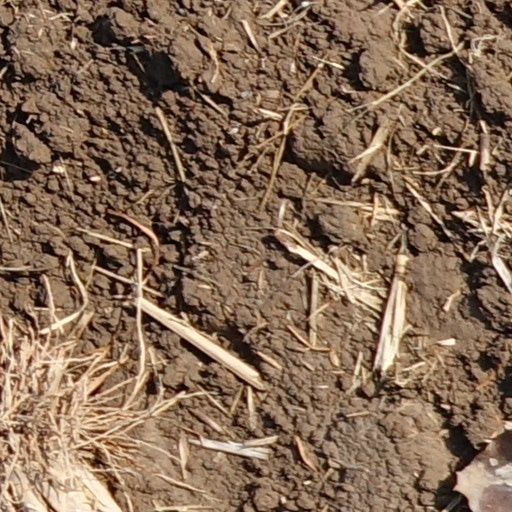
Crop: wheat